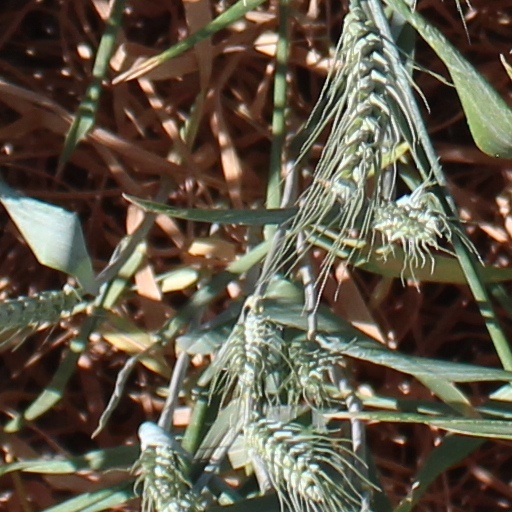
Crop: wheat